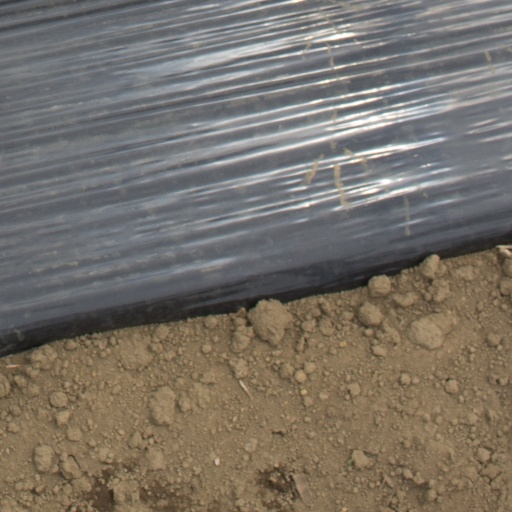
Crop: Jerusalem artichoke